Paddy Barnes

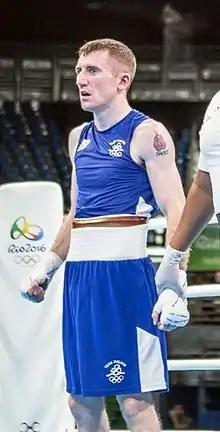
Barnes at the 2016 Olympics

Patrick Gerard Barnes (born 9 April 1987) is an Irish former boxer who competed as an amateur from 2005 to 2016 and as a professional from 2016 to 2019. As an amateur he competed in the light-flyweight division, representing Ireland at the 2008, 2012, and 2016 Olympics; winning bronze medals in Beijing and London, and represented Northern Ireland at the 2010 and 2014 Commonwealth Games; winning a gold medal apiece at the two events. As a professional, he challenged for the WBC flyweight title in 2018.